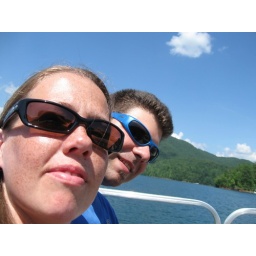
On the pontoon boat ride to be dropped off in the mountains to find our way back.